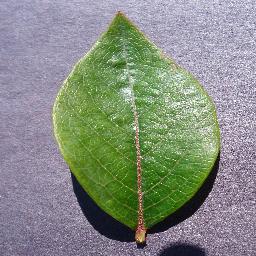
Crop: blueberry
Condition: healthy